Heinrich Maschke

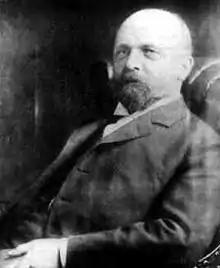
Heinrich Maschke.

Heinrich Maschke (24 October 1853 in Breslau, Germany (now Wrocław, Poland) – 1 March 1908 Chicago, Illinois, USA) was a German mathematician who proved Maschke's theorem.